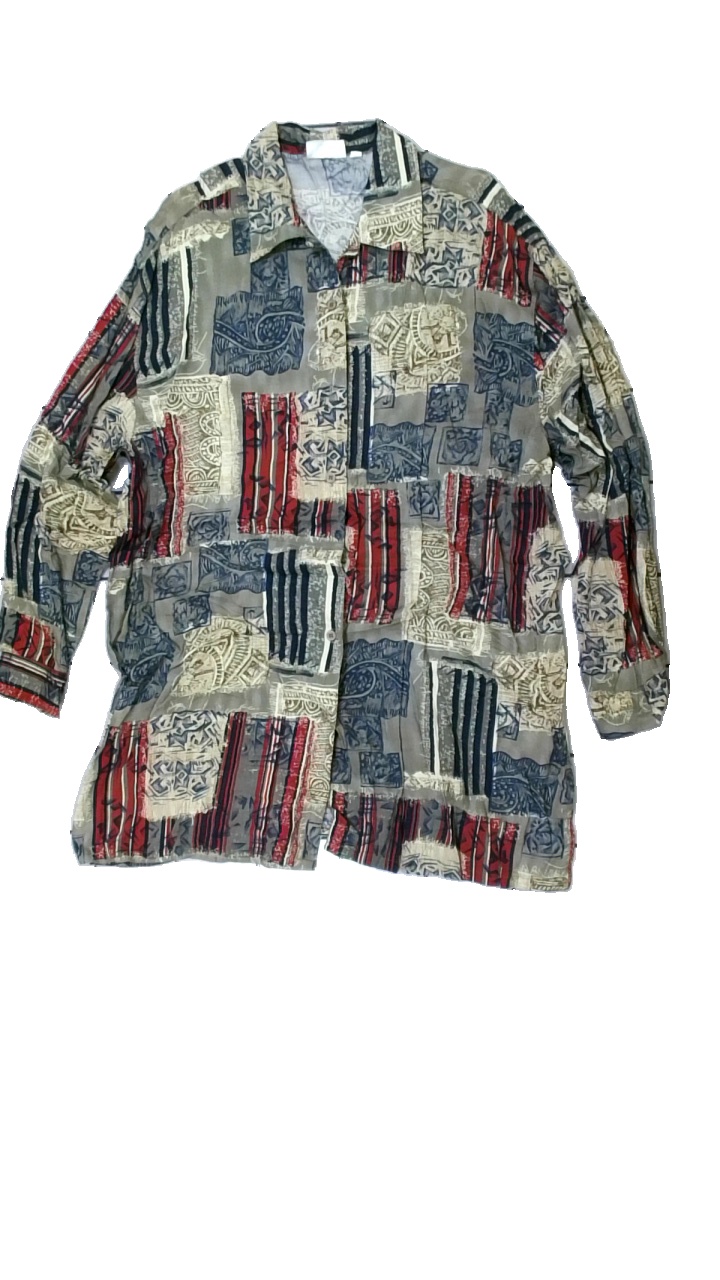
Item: Shirt (Men)
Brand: Very Supreme
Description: vintage skjorta med olika geometriska mönster
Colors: Blue, Green, Red, Multicolor
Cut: Regular
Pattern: Geometric print
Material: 100% viscose
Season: All
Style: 70s
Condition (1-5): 5
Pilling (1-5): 5
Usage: Reuse
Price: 50-100